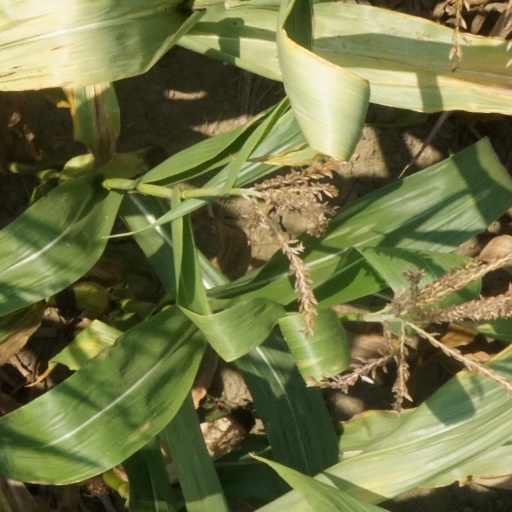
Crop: maize; corn